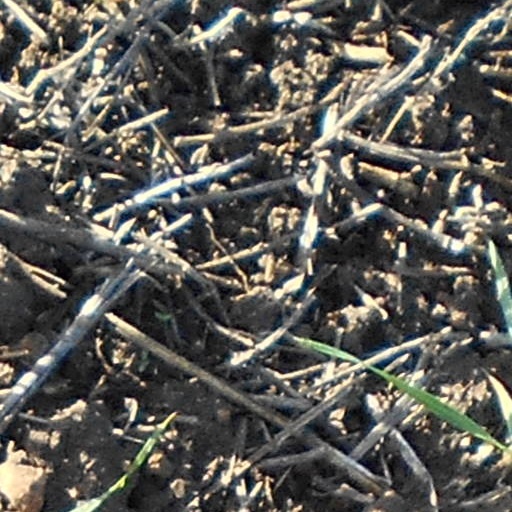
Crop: wheat